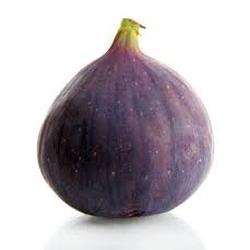
Label: Fig